Stuart Taylor (footballer, born 1980)

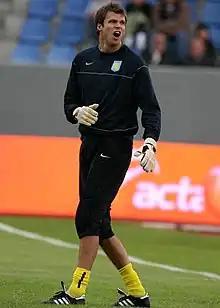
Taylor warming up for Aston Villa in 2008

Stuart James Taylor (born 28 November 1980) is an English former professional footballer who played as a goalkeeper. Taylor began his career with Arsenal, winning the 2001–02 Premier League and 2002–03 FA Cup and representing England at under-16, under-18, under-20 and under-21 level. He was spoken of as a future replacement for Arsenal and England goalkeeper David Seaman but after other goalkeepers were signed, he struggled to get playing time after 2003 and he joined Aston Villa in 2005.